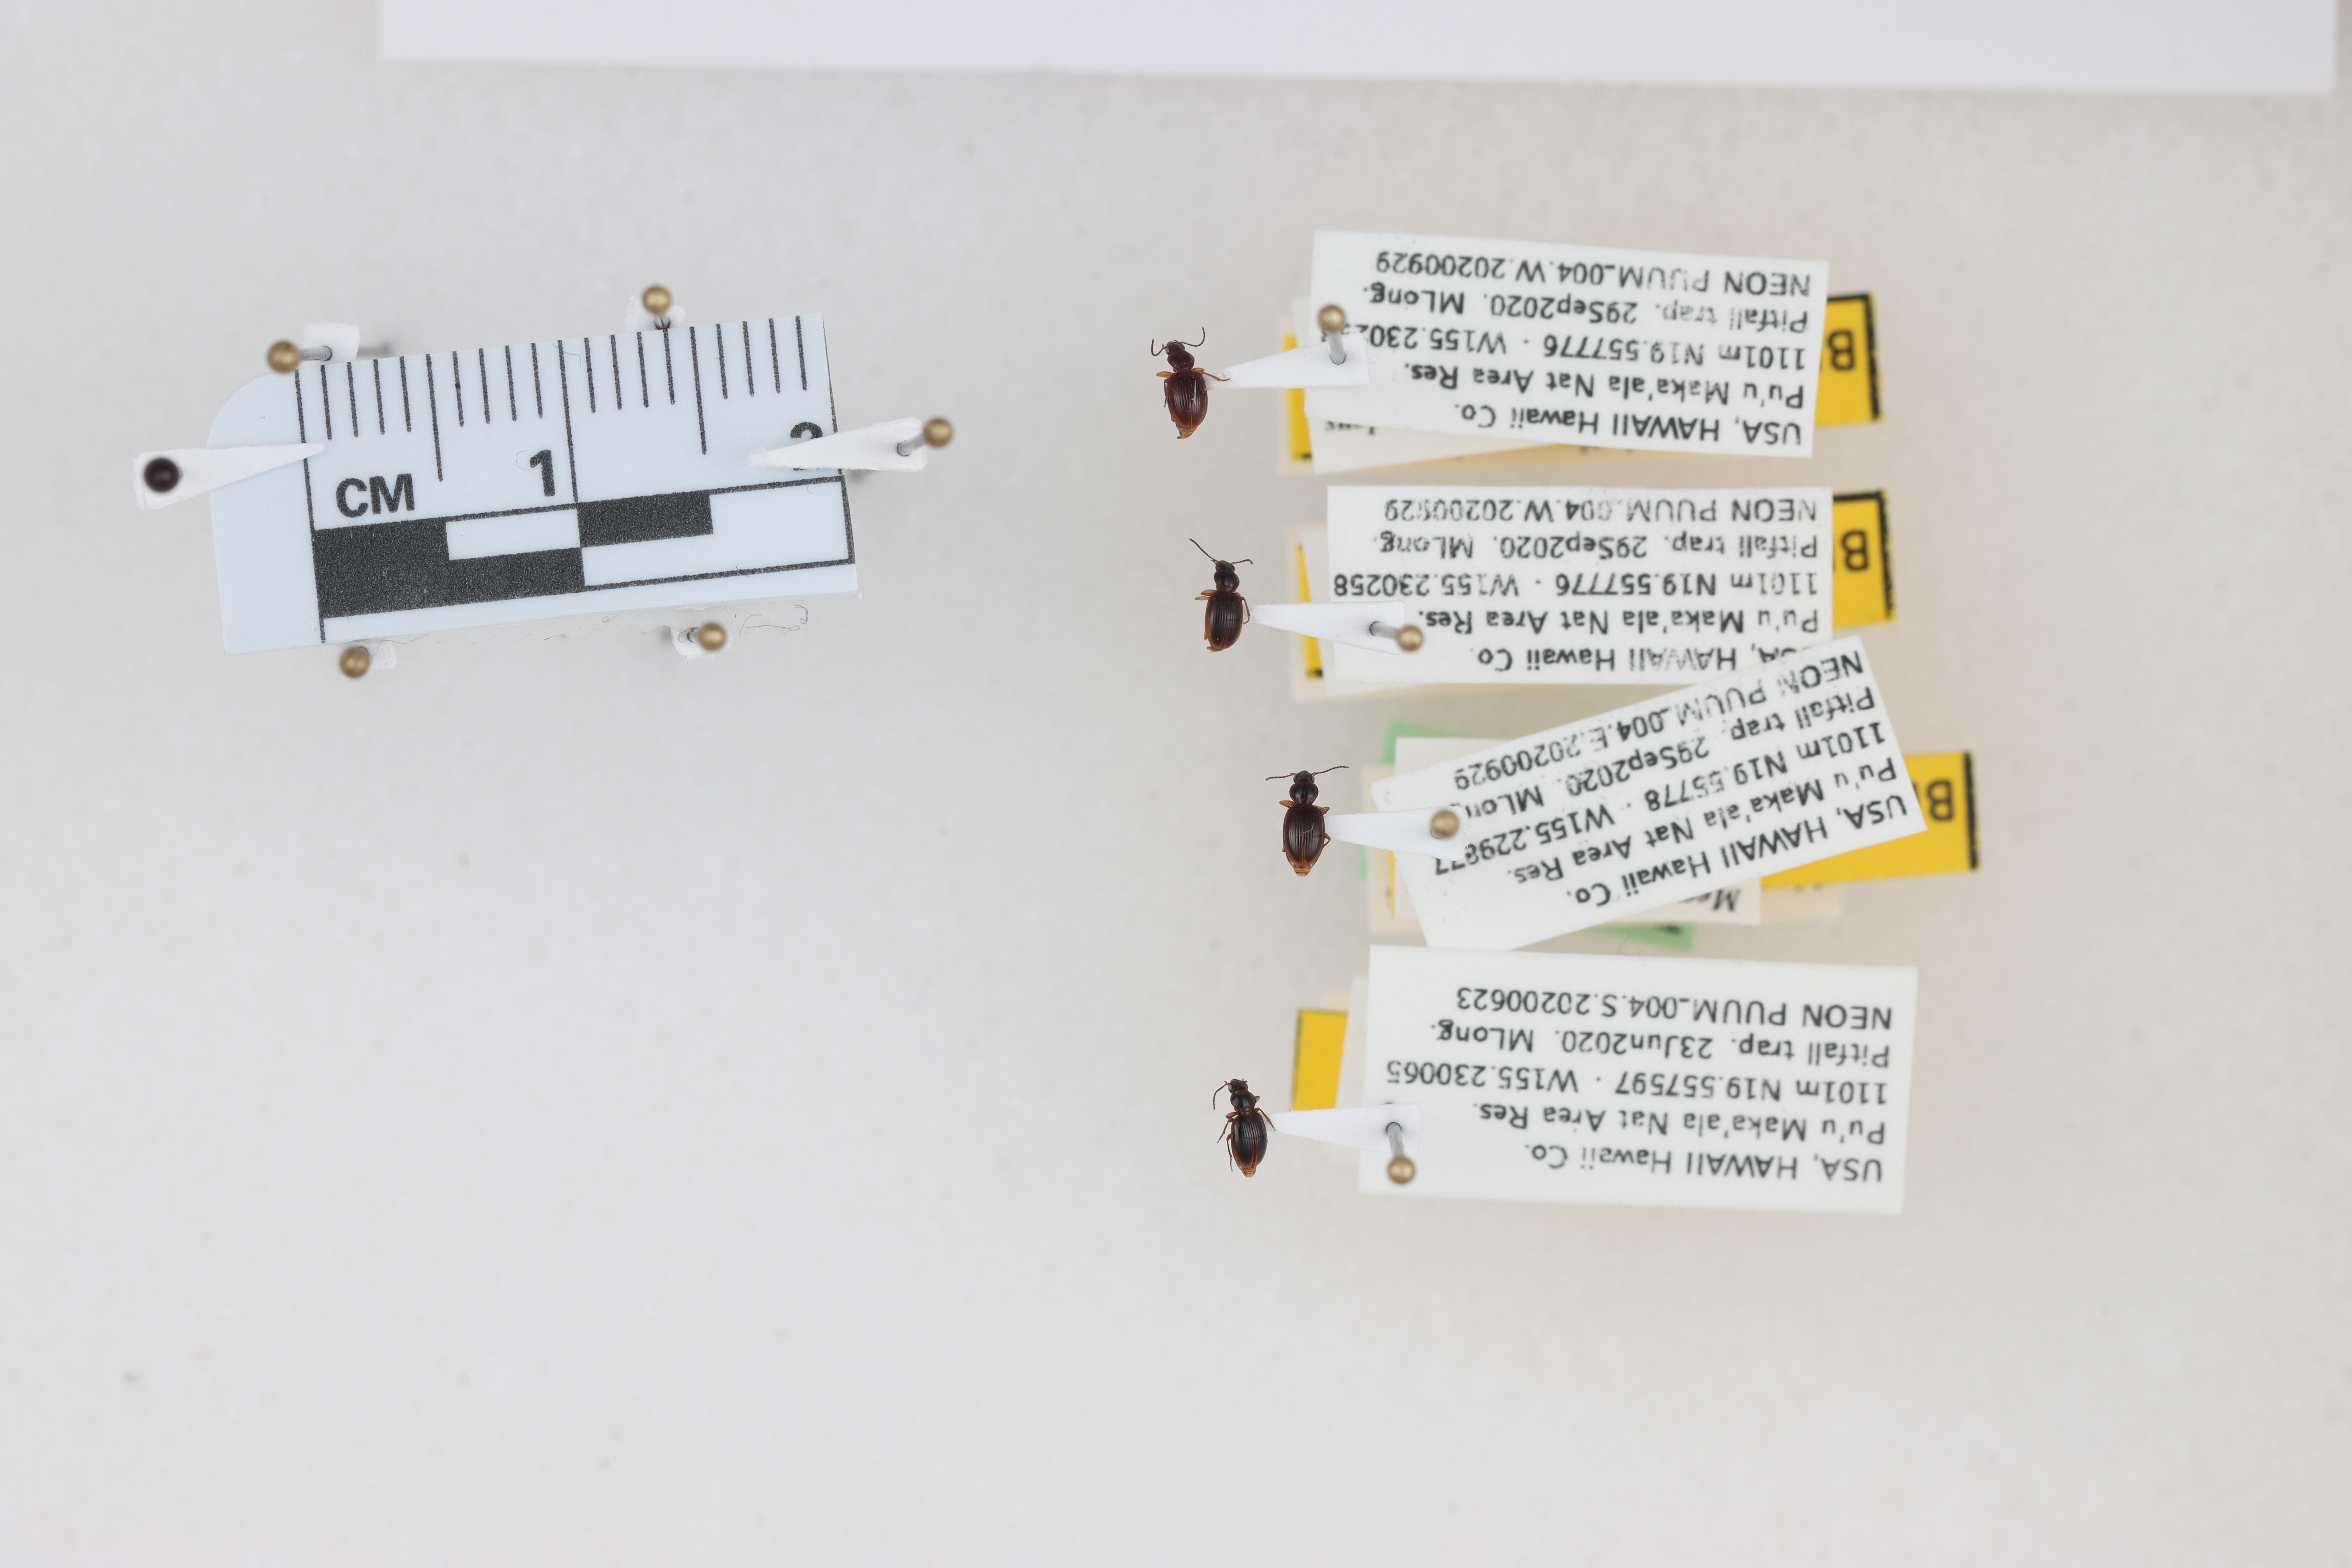
Beetle 1 — elytra length: 0.214 cm, elytra max width: 0.152 cm, basal pronotum width: 0.056 cm

Beetle 2 — elytra length: 0.212 cm, elytra max width: 0.138 cm, basal pronotum width: 0.058 cm

Beetle 3 — elytra length: 0.229 cm, elytra max width: 0.156 cm, basal pronotum width: 0.056 cm

Beetle 4 — elytra length: 0.197 cm, elytra max width: 0.137 cm, basal pronotum width: 0.056 cm